Japchae

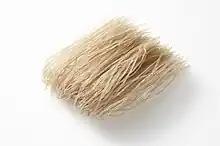
"Dangmyeon"

"Dangmyeon" are pale grey, semi-transparent, chewy and elastic noodles made from sweet potato starch. They are also known as "glass noodles", "cellophane noodles", or "sweet potato vermicelli". The noodles may be soaked in water before cooking. Noodles are sometimes soaked in hot water and then stir-fried. The assortment of vegetables in "japchae" may vary, with typical ingredients including mushrooms, carrots, spinach, onions, egg and scallions. Commonly used mushrooms are wood ear, shiitake, and oyster mushrooms. Both beef and pork are commonly used for "japchae". Each ingredient is stir-fried separately before being mixed with boiled and drained noodles, and seasoned with soy sauce, sugar, chopped garlic, green onions and sesame oil. The dish is usually garnished with toasted sesame seeds and chili threads, and served hot or cold.